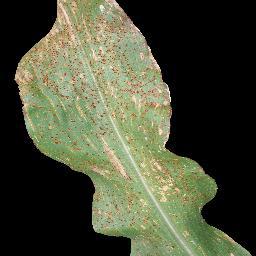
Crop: corn
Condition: (maize)_common_rust